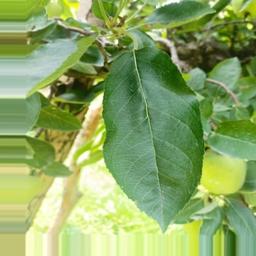
Label: Healthy